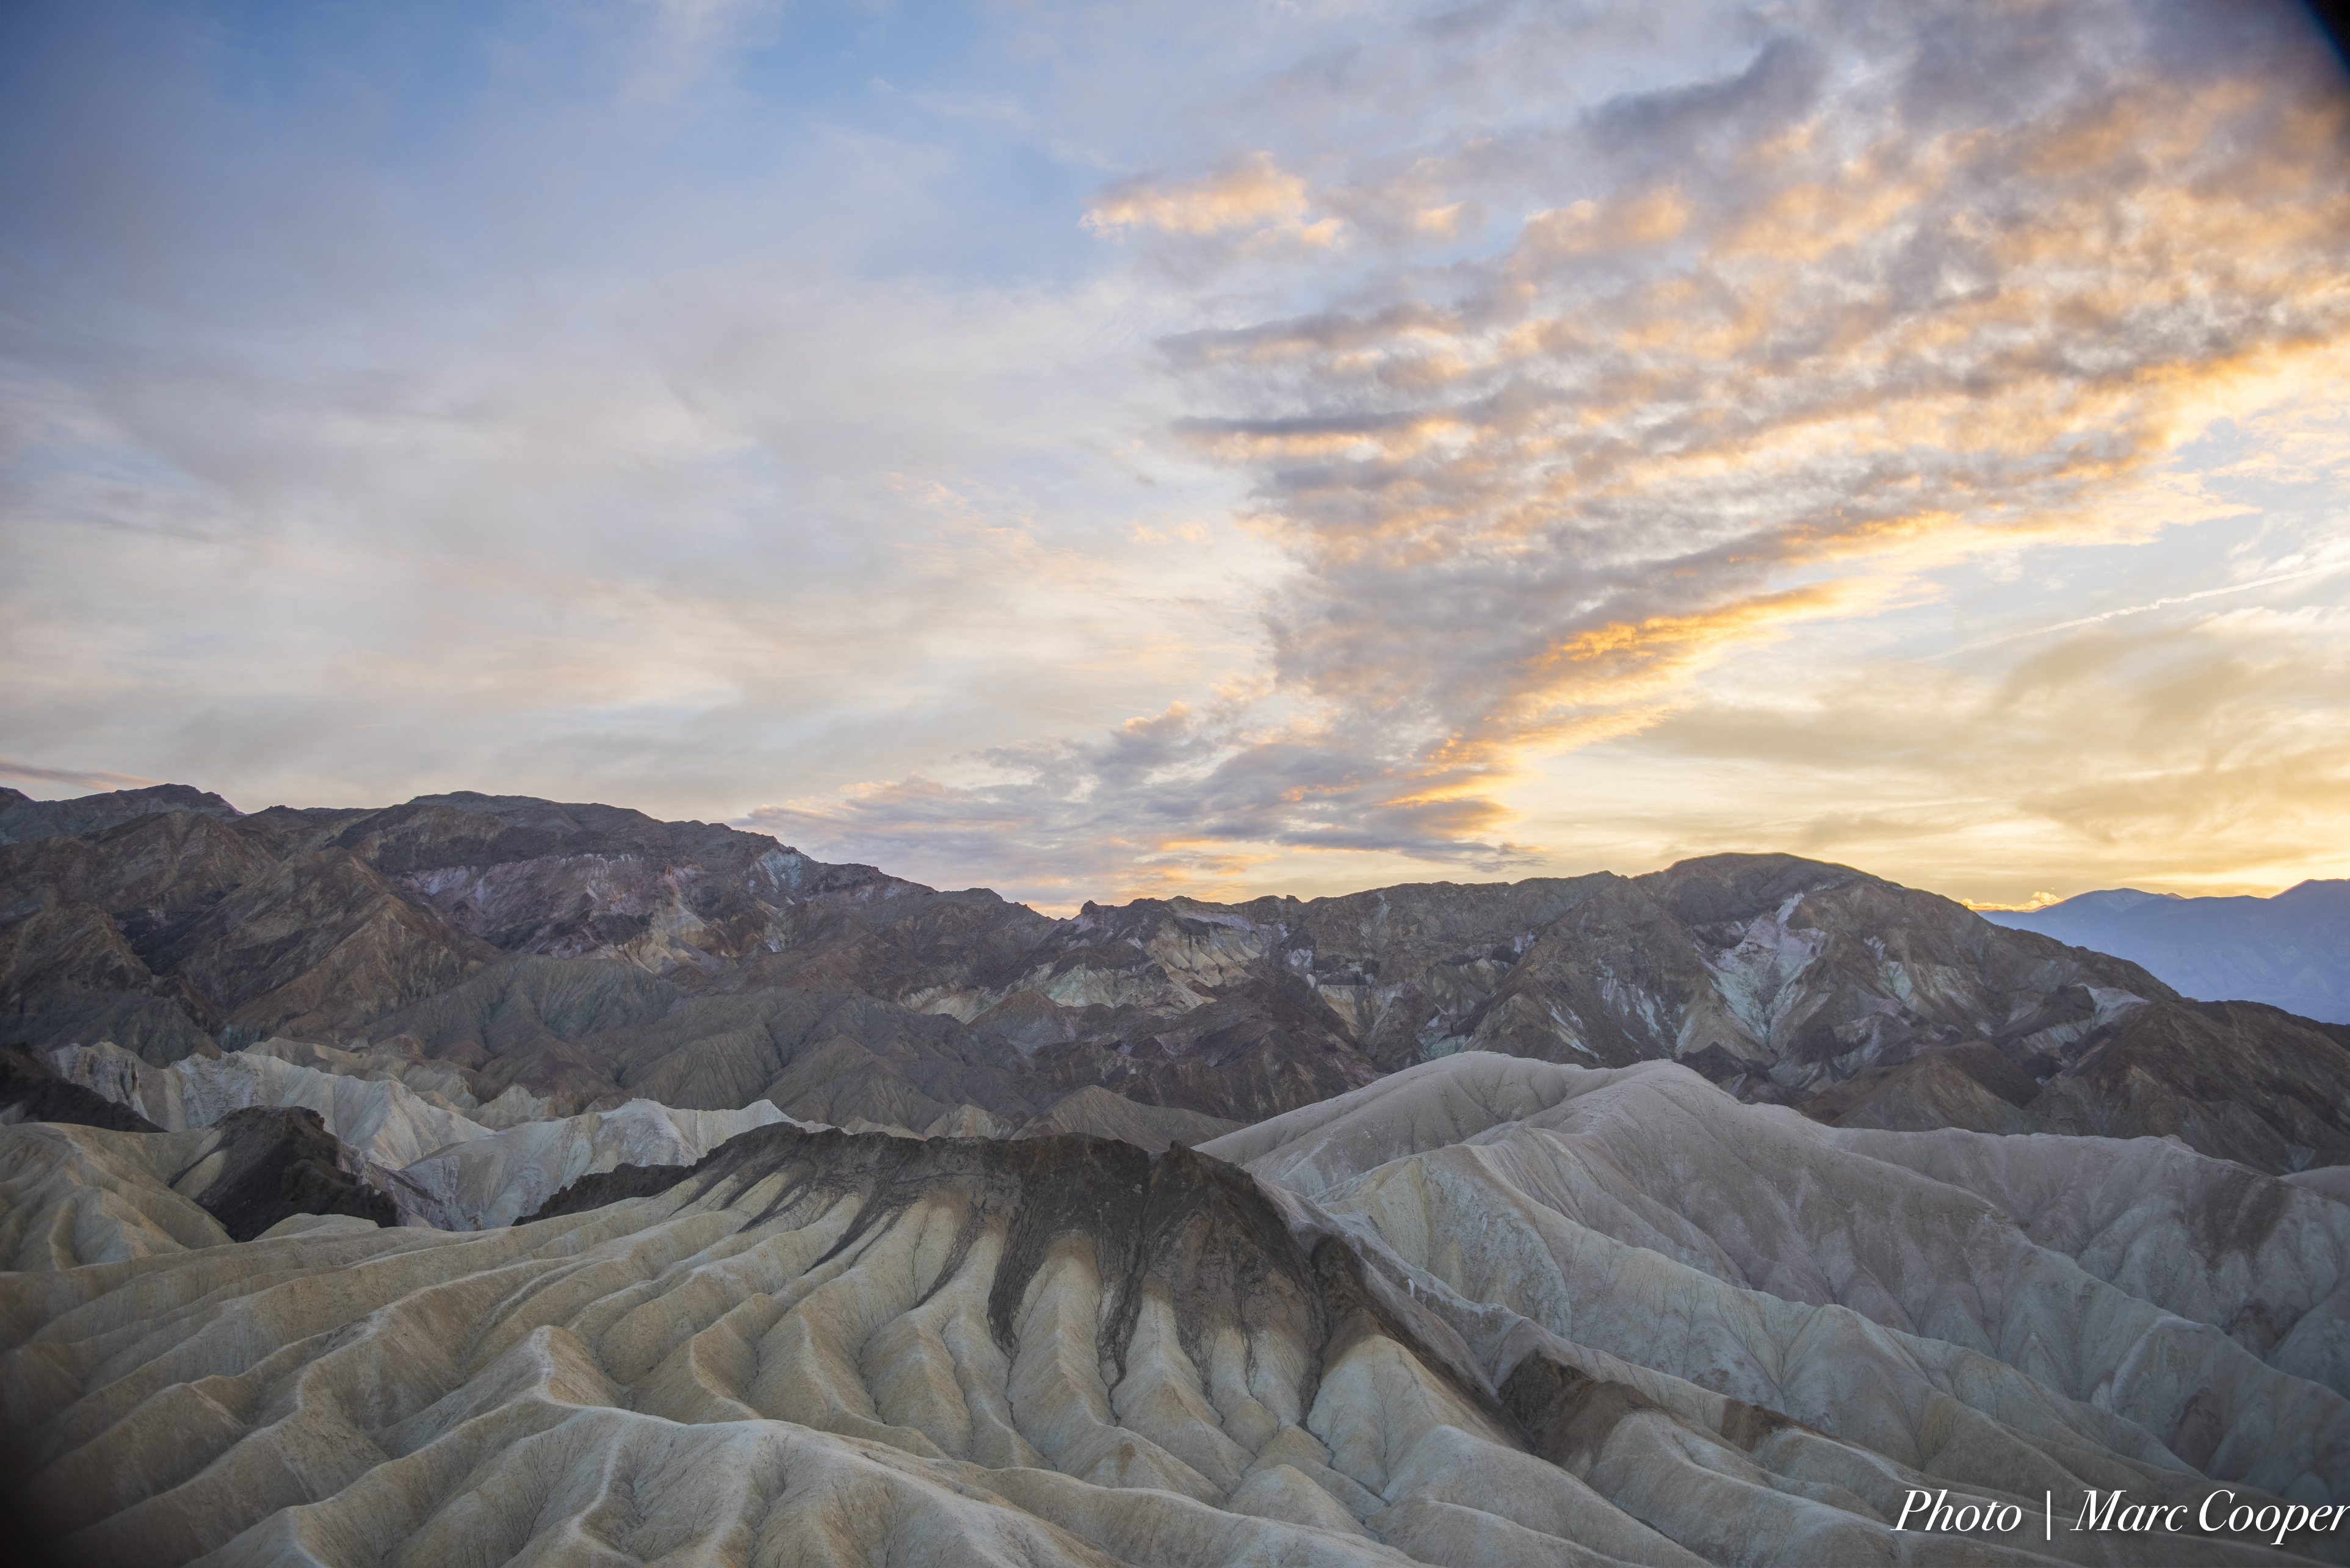
landscape, rock, wilderness, mountain, snow, cloud, sky, sunrise, sunset, desert, dawn, valley, mountain range, orange, park, nikon, point, death, outdoors, hills, national, hdr, clouds, colors, geology, mountains, badlands, plateau, d810, deathvalley, zabriskie, autofocus, nikon2470mm28, furnacecreek, nightfall, landform, geographical feature, mountainous landforms